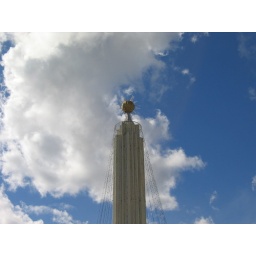
tower ball in the clouds